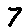
Label: 7